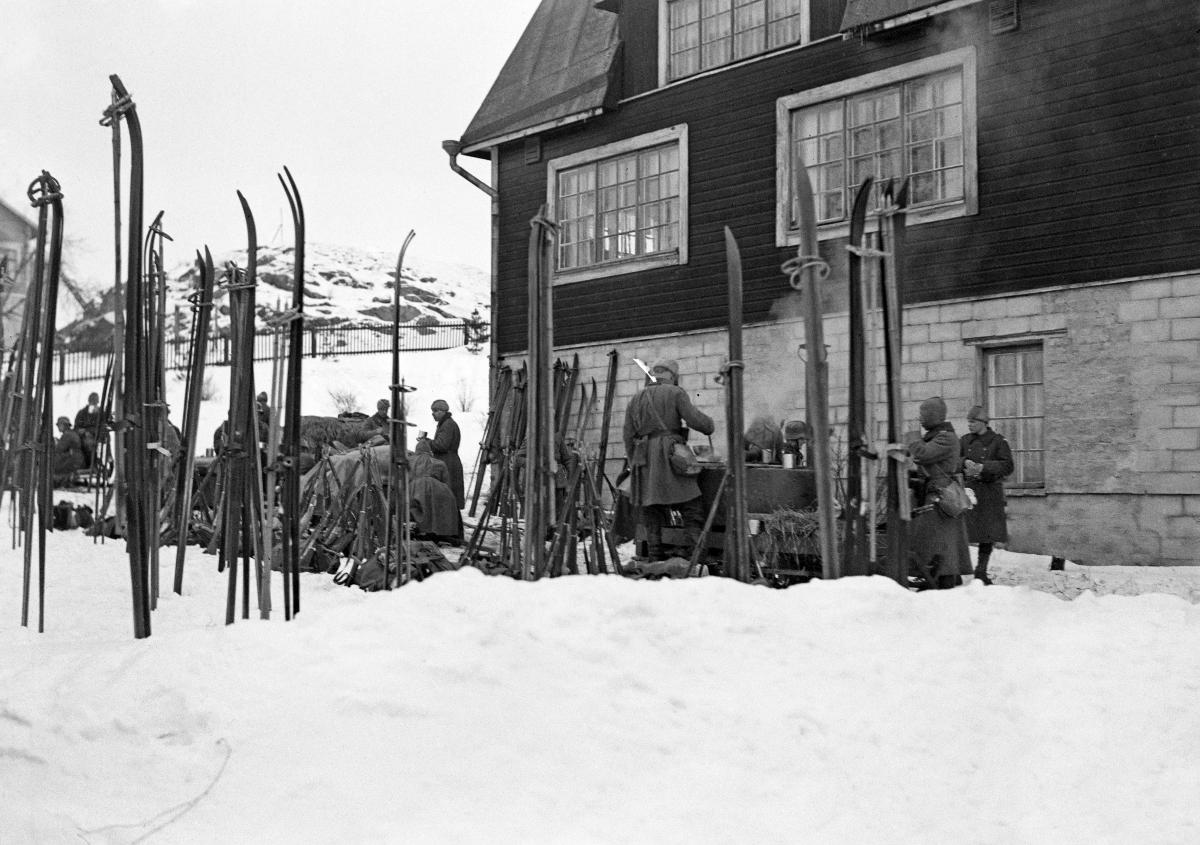
Mäntsälän kapina
Mäntsäläupproret; Mäntsälä rebellion
sisällön kuvaus: Mäntsälän kapina 27.2.-6.3.1932. Uudenmaan rykmentin sotilasvartion kenttäkeittiö Berghyddanin nuorisoseurantalolla Vanhankaupungintiellä Helsingissä. content description: Mäntsälän rebellion 27.2.-6.3.1932. Military watch at Berghyddan house, Vanhakaupunki,  Helsinki. innehållsbeskrivning: Mäntsäläupproret 27.2.-6.3.1932. Nylands brigads fältkök vid ungdomsföreningshuset Berghyddan i Gammelstaden, Helsingfors.
Kuvaaja: Sundström, Hugo, kuvaaja
Vuosi: 1932
Paikka: Suomi, Uusimaa, Helsinki
Aiheet: politiikka; äärioikeistolaisuus; lapuanliike; kapinat; suojeluskunnat; HBL; politics; far right; Lapua movement; insurgencies; right-wing extremism; rebellion; civil guard; civil guards; politik; högerextremism; Lapporörelsen; uppror; lapporörelsen; skyddskåren; kravaller; skyddskårer